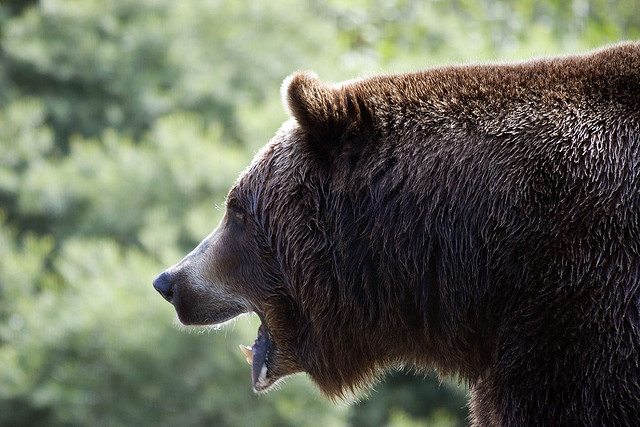
user: Given an image and a question. Answer the question in a short answer. Question: What is the average life span of this type of animal? Short Answer:
assistant: 20